Birendra of Nepal

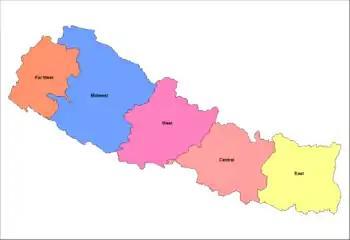
Administrative division of Nepal with 5 development regions

During the reign of King Birendra, referendum was held in 2037 BS for democracy wherein options were a multi-party system or a Panchayati system. During the Panchayat era and after the national referendum, he divided the nation into 5 development regions in order to create balanced development, and visited each division once a year; the visits were discontinued after 1990 democracy movement.